Hattie Carthan

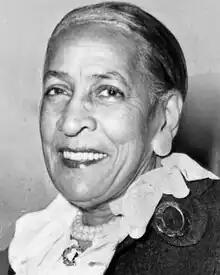

Hattie Carthan (September 7, 1900 – April 22, 1984) was an American community activist and environmentalist who was instrumental in improving the quality of life of the Brooklyn, New York community of Bedford-Stuyvesant.